Been Down So Long

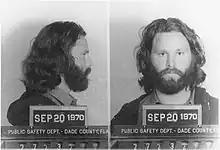
Morrison's lyrics refer to his occasional imprisonments, including his conviction in Miami, and his "affect of the American justice system".

The song's lyrics were written by lead singer and frontman Jim Morrison, though the performance rights organization ASCAP, along with the actual album liner notes, has given the songwriting credit to all members of the group evenly.